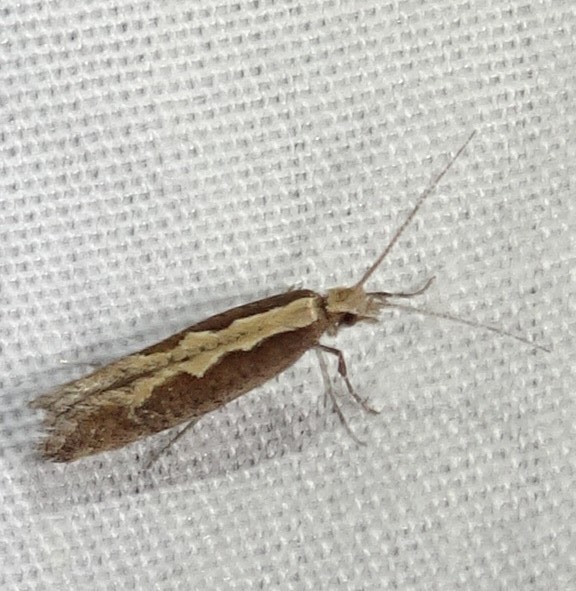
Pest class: diamondback_moth